Struggle for Constantinople (1204–1261)

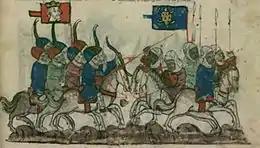

While the Latins were focused on the Nicenes, Michael of Epirus again expanded his influence. He once more conquered western Thessaly from the Kingdom of Thessalonica and renounced Venetian suzerainty, capturing both Dyrrachium and Corfu from the Venetians in 1213–1214. The Epirote state began to set itself up as an independent Byzantine realm, becoming a center of Byzantine cultural and political tradition similar to Nicaea. In addition to his successful military efforts, Michael became known for his cruelty against the Latins, reportedly executing Latin priests and crucifying a Latin general and his companions. The third Byzantine pretender, Alexios of Trebizond, meanwhile suffered severe setbacks. After recovering from his defeat by the Latins, Laskaris attacked David Komnenos, who was unable to oppose him without Latin support. Laskaris capturing Heraclea Pontica, Amastris, and all of David's other territories, forcing David to flee to Sinope. Sultan Kaykaus took advantage of the situation, capturing Sinope and killing David. When Alexios of Trebizond arrived to retake the city, he was also defeated and captured. In order to secure his freedom, Alexios had to formally surrender Sinope to Kaykaus and agree to become the sultan's vassal. The fall of Sinope diminished Alexios's status as well as the influence of the Empire of Trebizond, which ceased to be a major contender in the Byzantine world.